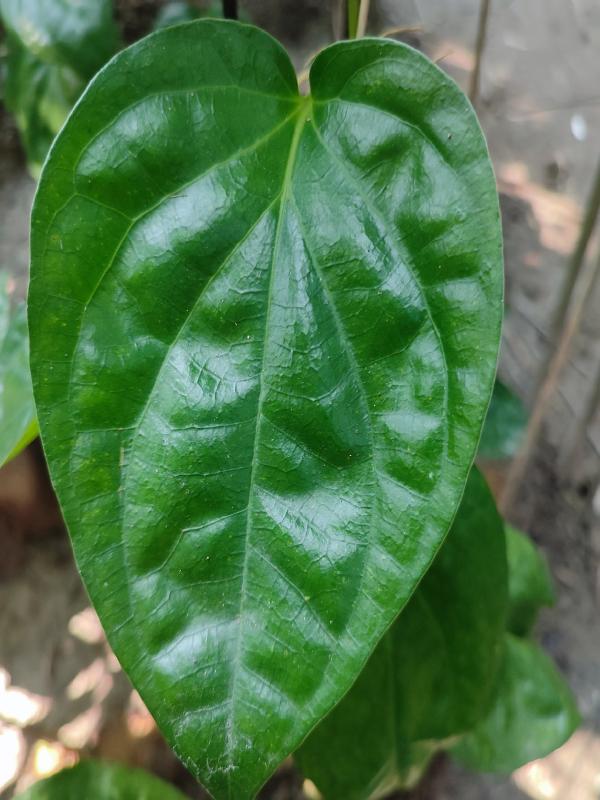
Label: Healthy_Leaf